Ateshgah of Baku

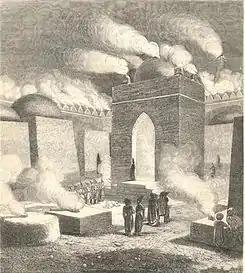
Engraving of the temple

In the late Middle Ages, there were significant Indian communities throughout Central Asia. In Baku, Indian merchants from the Multan region of Punjab controlled much of the commercial economy (see also Multani Caravanserai). Much of the woodwork for ships on the Caspian was also done by Indian craftsmen. Some commentators have theorized that Baku's Indian community may have been responsible for the construction or renovation of the Ateshgah.